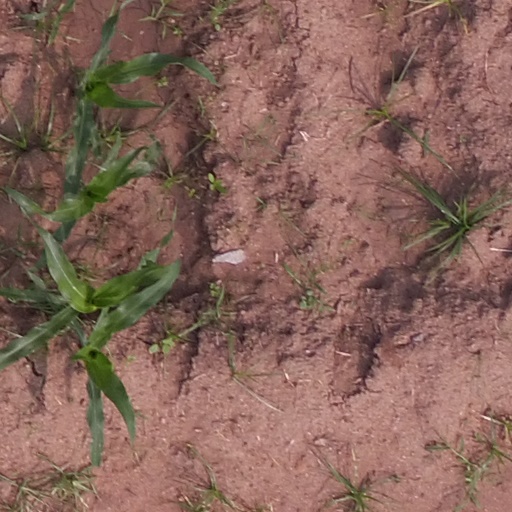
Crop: maize; corn